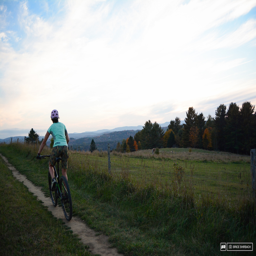
the best town surely is in the running .